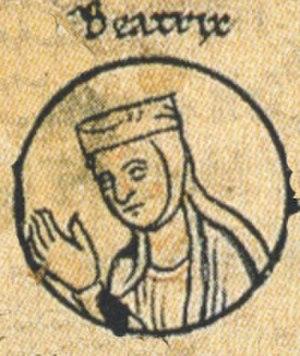
Béatrice de France Čeština: Beatrix Francouzská
Béatrice, née vers 938, morte le 23 septembre 1003, était la fille d'Hugues le Grand, duc de France, et d'Hedwige de Saxe. Elle est sœur d'Hugues Capet, qui devint roi de France en 987, et nièce par sa mère de l'empereur Otton Iᵉʳ et de Brunon, archevêque de Cologne et duc de Lotharingie.
Le duché de Lorraine est né du partage de la Lotharingie en 959 par le duc Brunon de Cologne. Celui-ci confia la partie méridionale du duché au vice-duc Frédéric de Bar qui prit le titre de duc de Haute-Lotharingie en 977. Au fil du temps, cette entité politique deviendra le duché de Lorraine, mentionné comme tel dès 1067, qui perdurera jusqu'en 1766, date de l'annexion par la France.
Cette page dresse une liste de personnalités nées au cours de l'année 938 :